Grammy Award for Best Rock Album

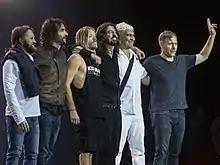
Foo Fighters (pictured in 2017) have won the award more than any other artist or group. They have been nominated for the award a record eight times and won the award a record five times.

The award for Best Rock Album was first presented to the band the Rolling Stones in 1995, and the name of the category has remained unchanged since then. According to the category description guide for the 52nd Grammy Awards, the award is presented to "vocal or instrumental rock, hard rock or metal albums containing at least 51% playing time of newly recorded material".